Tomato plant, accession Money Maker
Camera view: tilt-top (135 deg); turntable rotation: 30 degrees
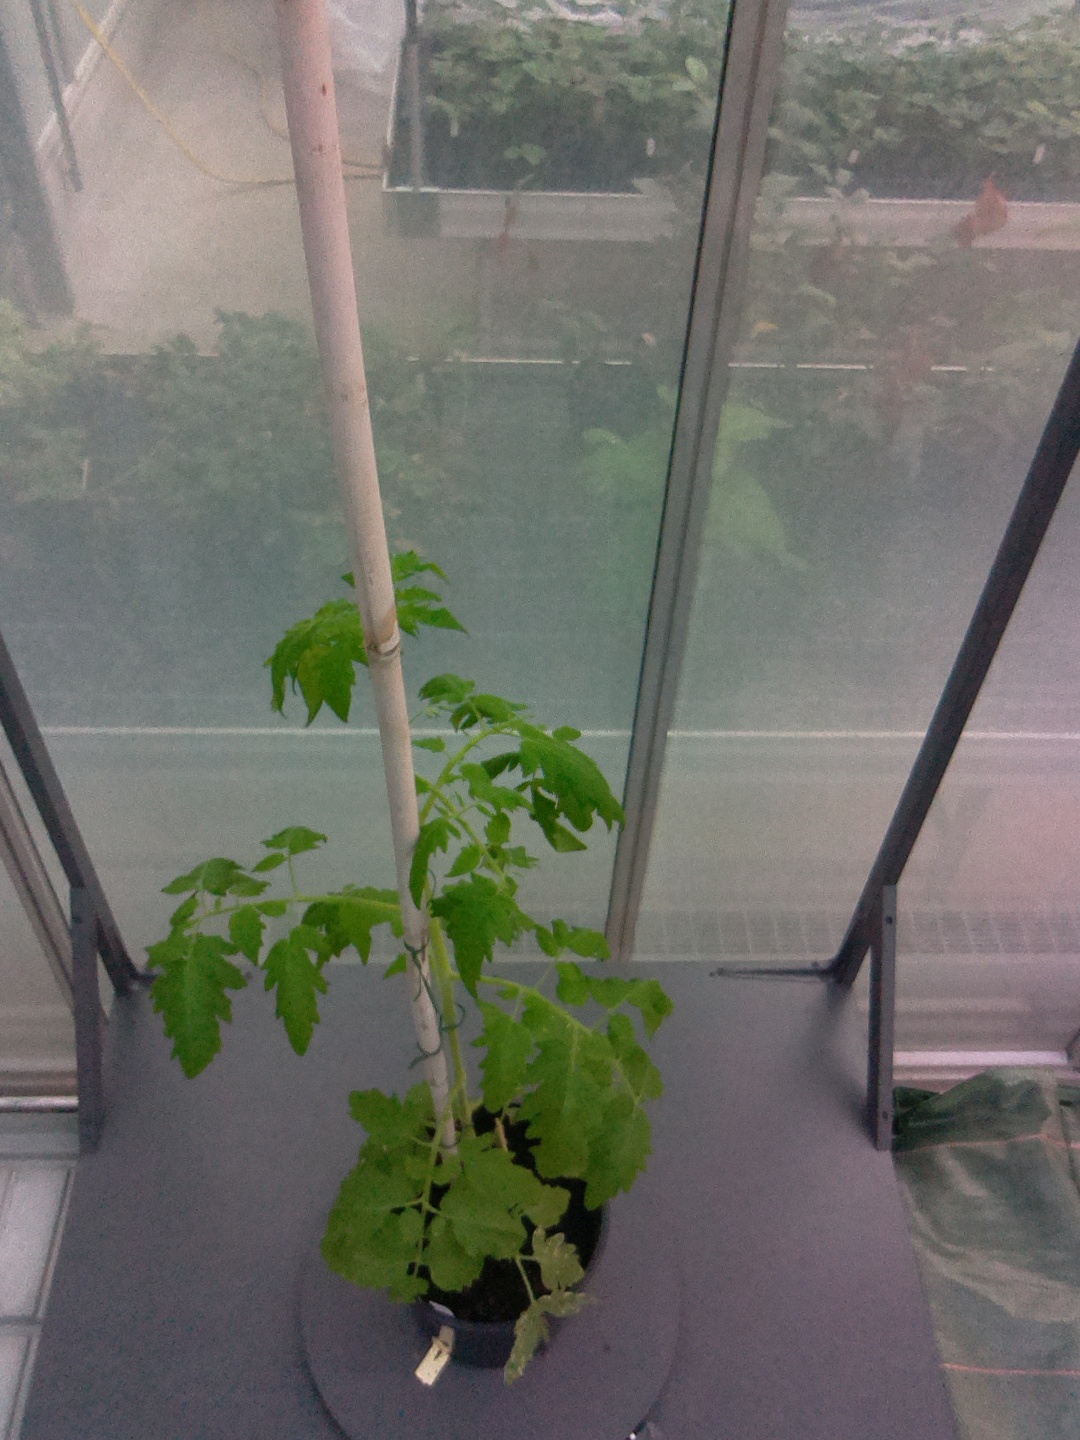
BBCH growth stage 53: 3 inflorescences visible